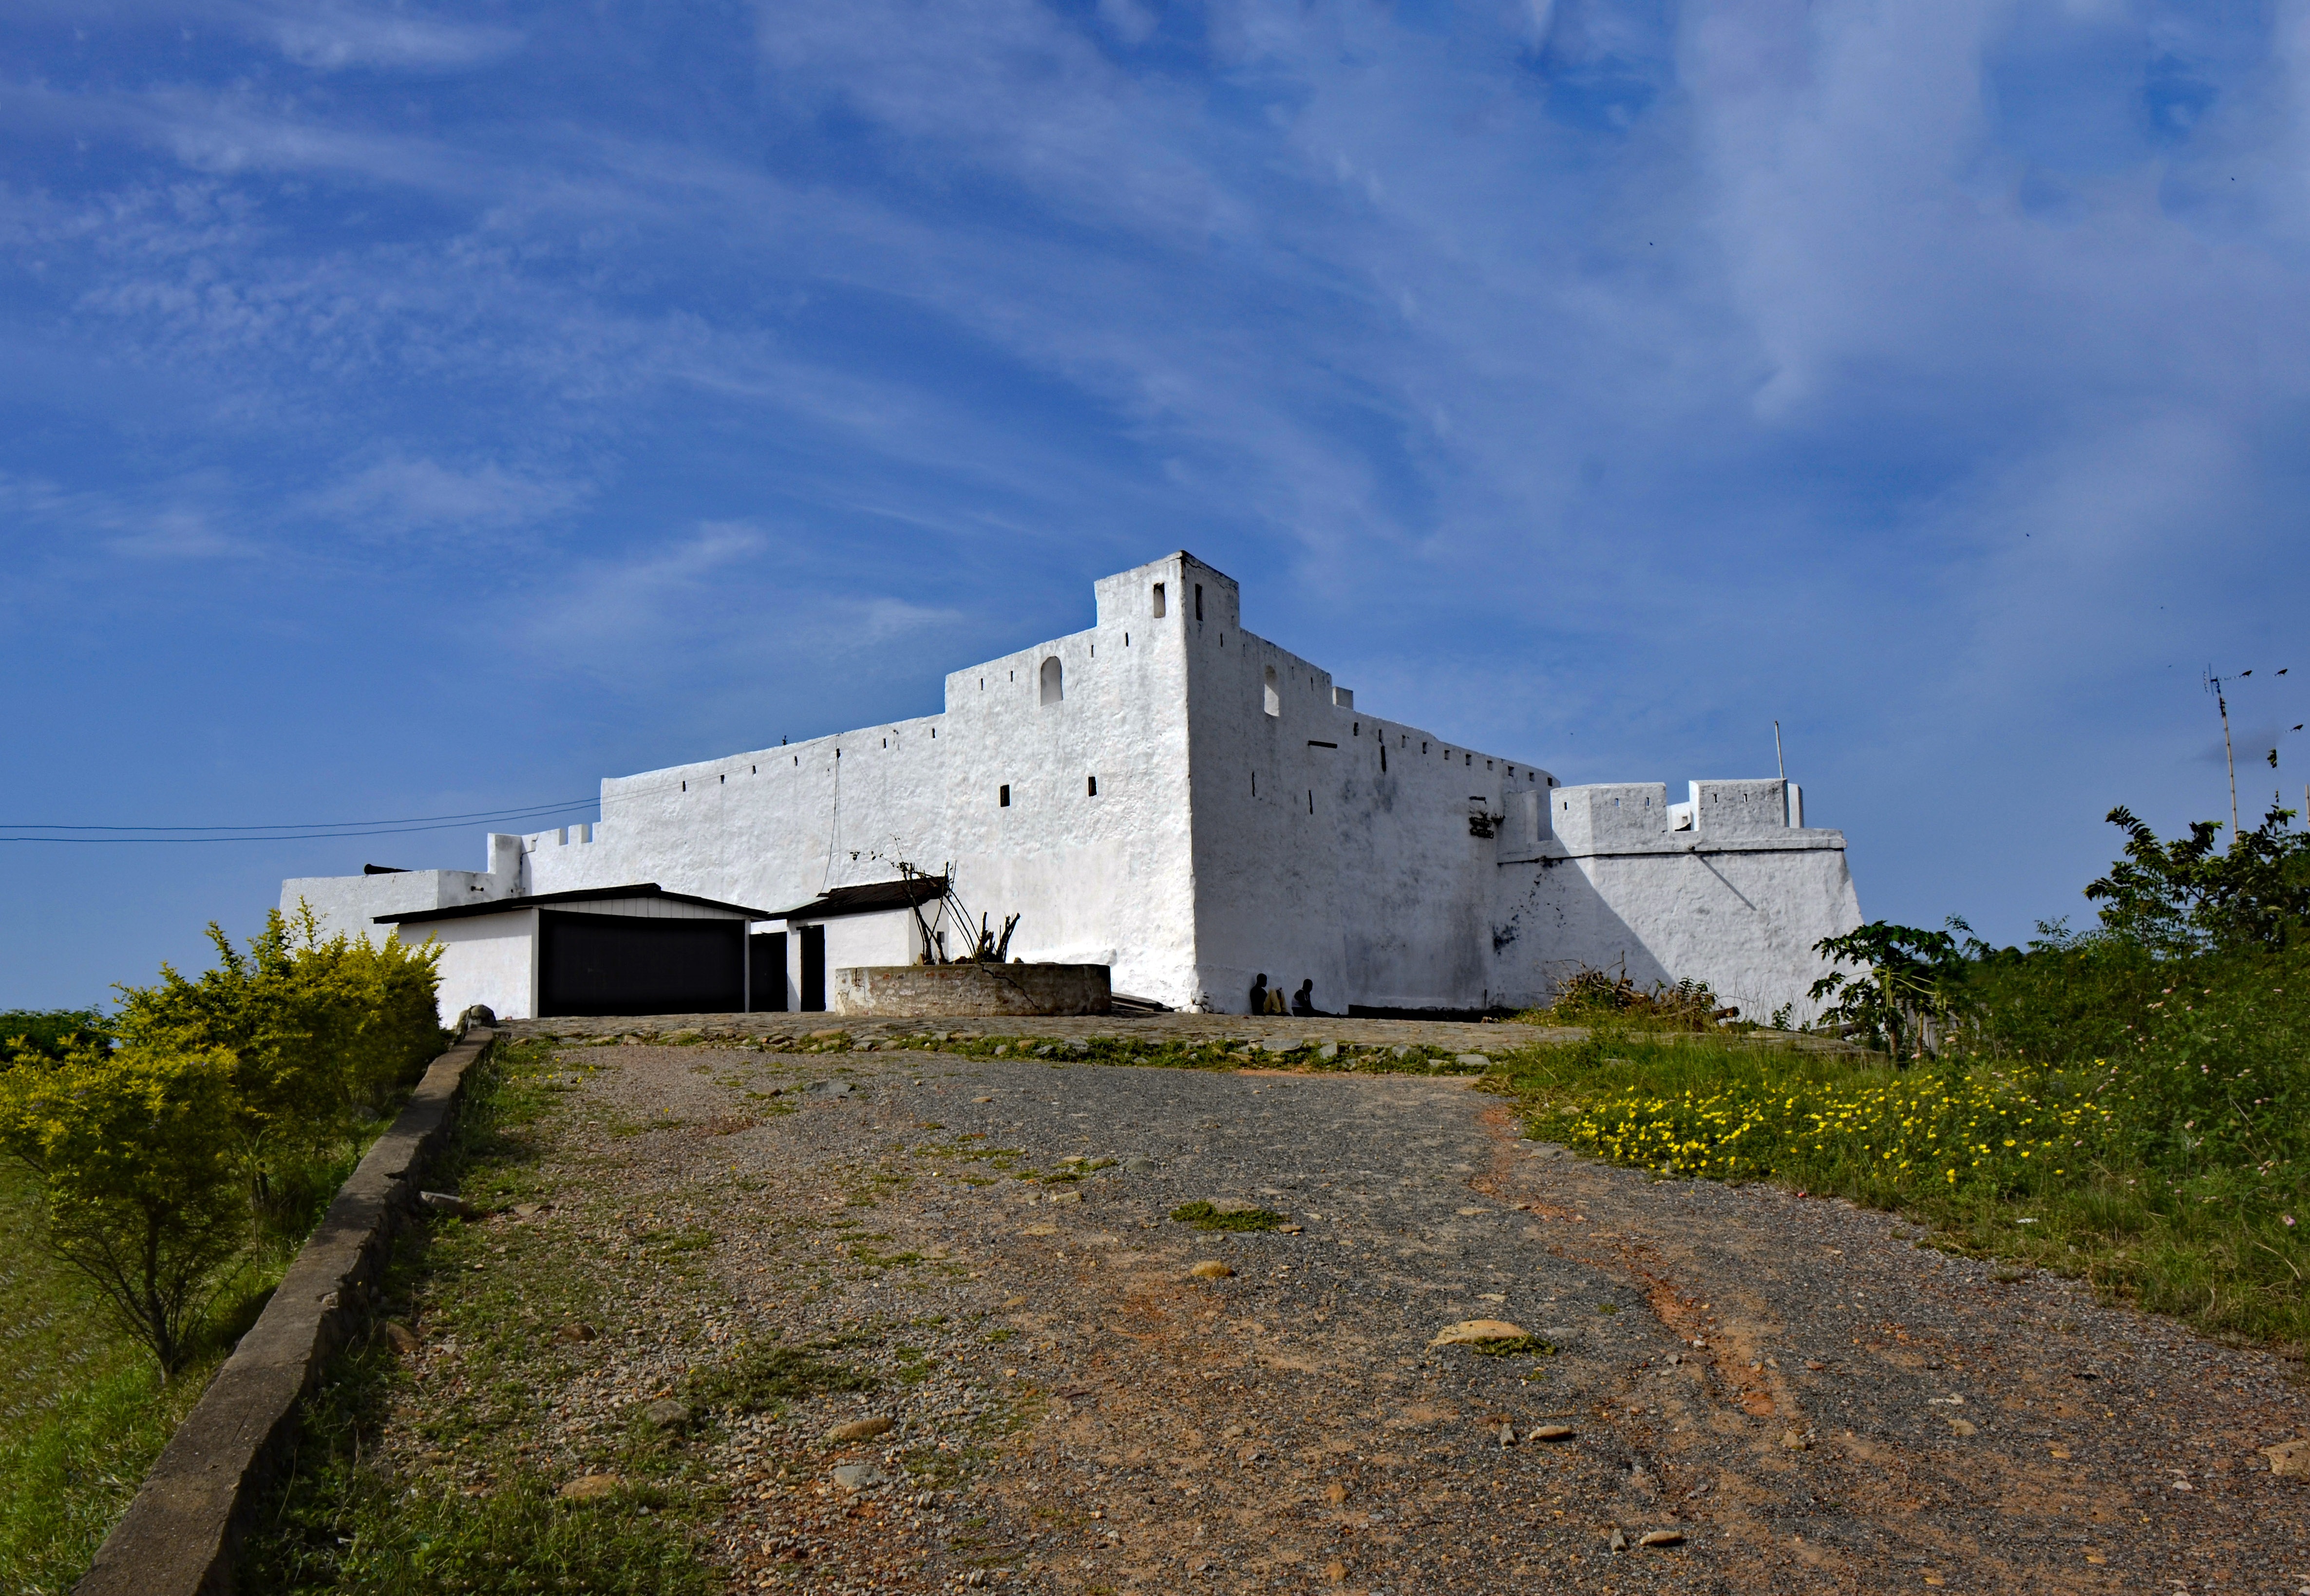
sea, coast, sky, house, building, monument, village, cottage, africa, fortification, places of interest, memorial, ruins, fort, ghana, slavery, rural area, west africa, dixcove, continued metal cross, colonial domination